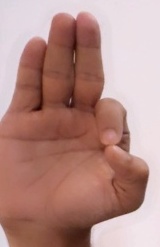
ASL sign: F